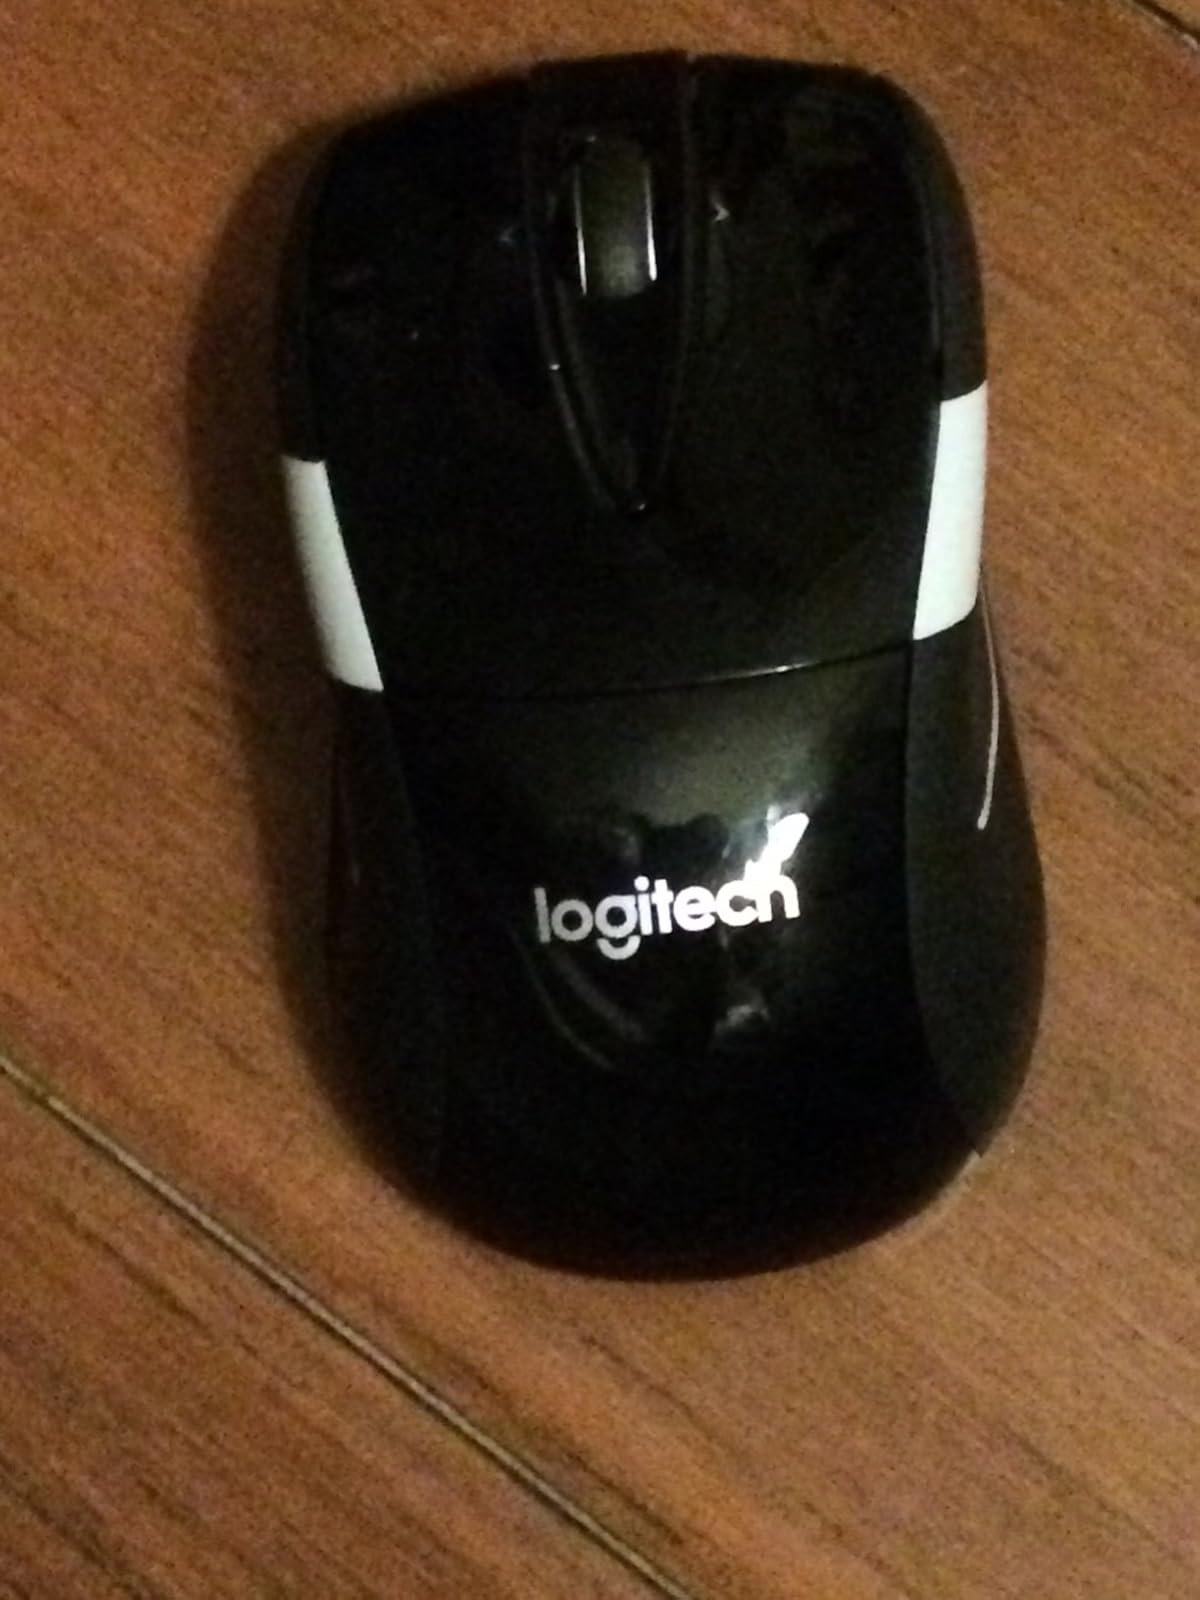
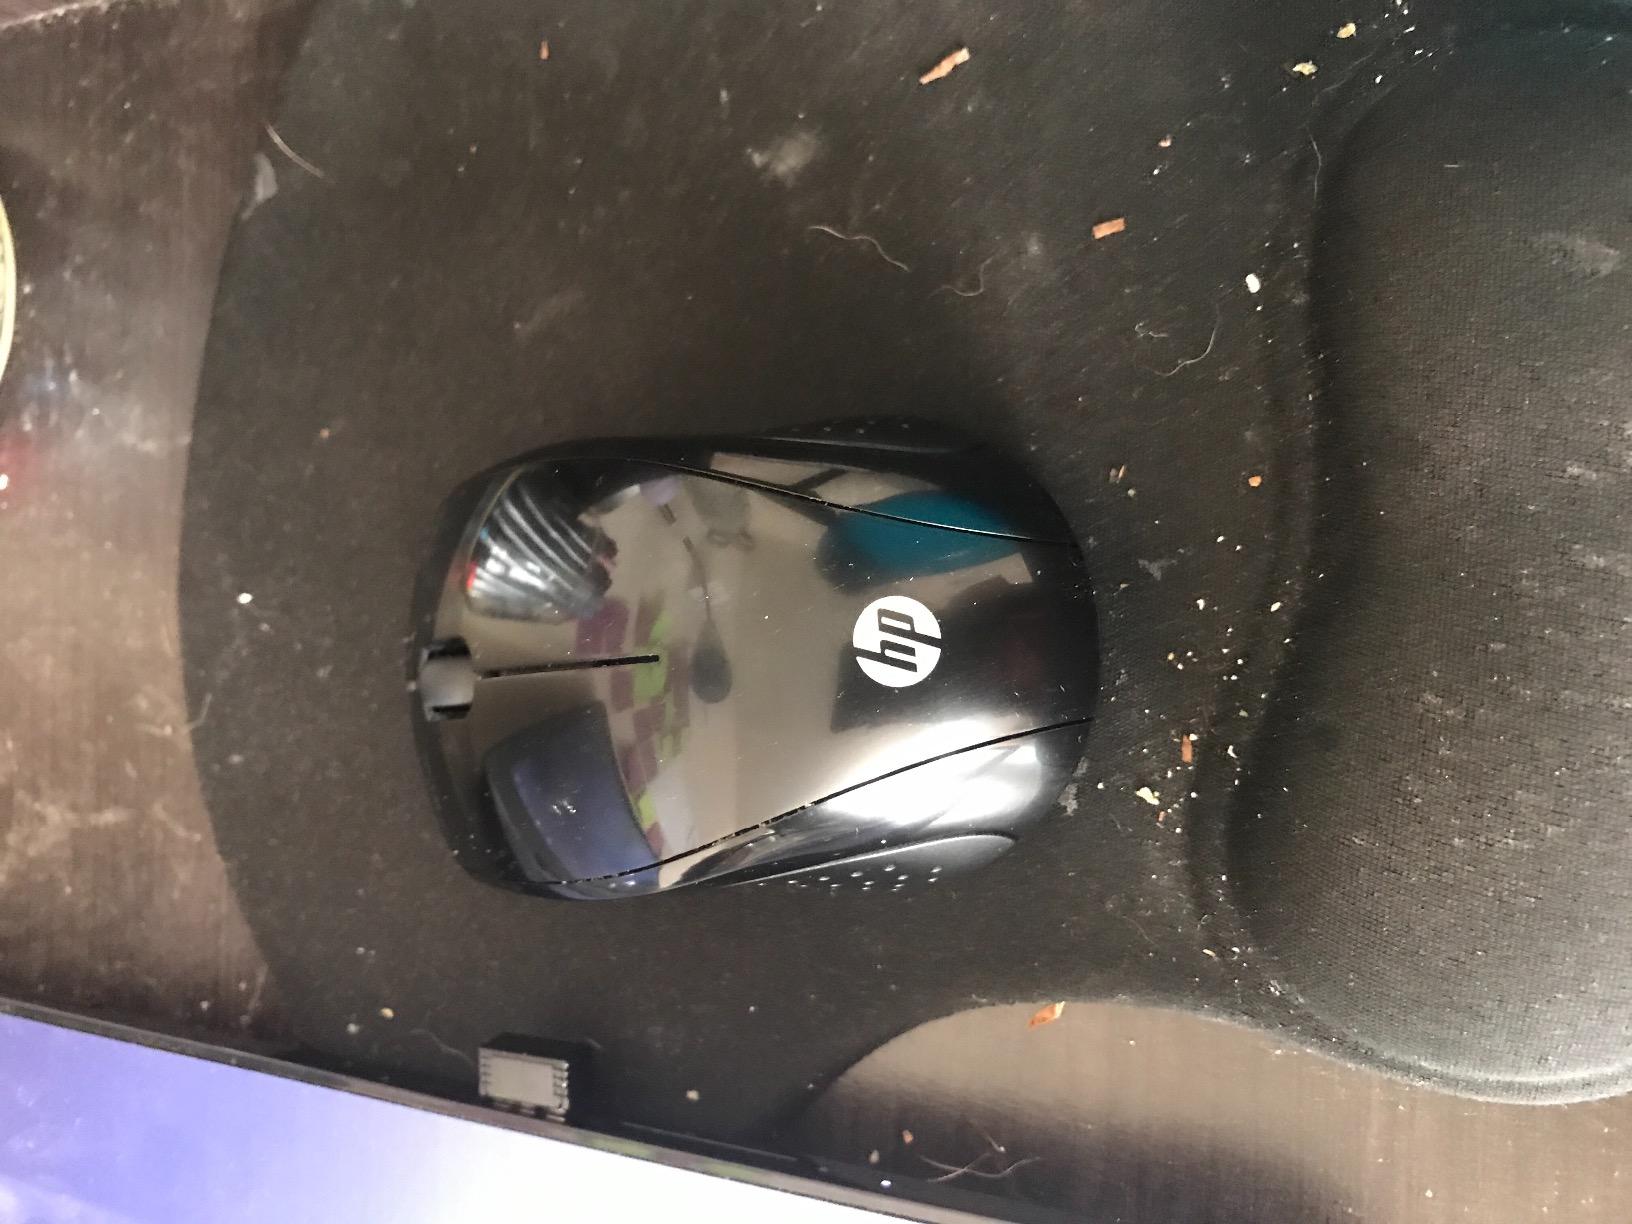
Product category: mouse
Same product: no